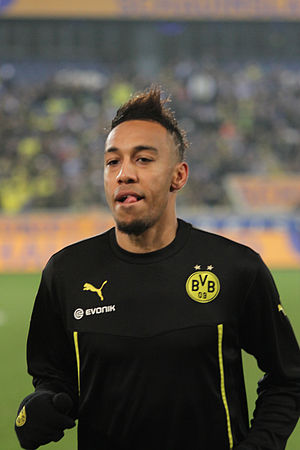
Pierre-Emerick Aubameyang
Pierre-Emerick Aubameyang er en gabonesisk/fransk fodboldspiller, der spiller for den engelske klub. Arsenal F.C. Herudover repræsenterer han Gabons fodboldlandshold. Han spiller som angriber, men har også tidligere spillet som både venstre og højre kant.